Florimont (grand cru)

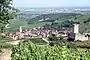
Village of Katzenthal; Colmar in the background.

Alsace Grand Cru Floriment is a French white wine produced in the Haut-Rhin "department", in Alsace. It is a part of the communes of Ingersheim and Katzenthal.